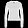
Label: Pullover